Ming dynasty

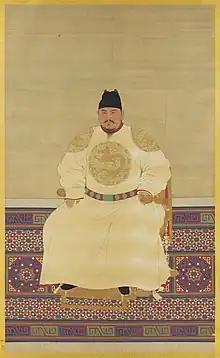
Portrait of the Hongwu Emperor

Hongwu made an immediate effort to rebuild state infrastructure. He built a wall around Nanjing, as well as new palaces and government halls. The "History of Ming" states that as early as 1364 Zhu Yuanzhang had begun drafting a new Confucian law code, the "Great Ming Code", which was completed by 1397 and repeated certain clauses found in the old Tang Code of 653. Hongwu organized a military system known as the "weisuo", which was similar to the "fubing" system of the Tang dynasty (618–907).